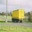
Label: truck